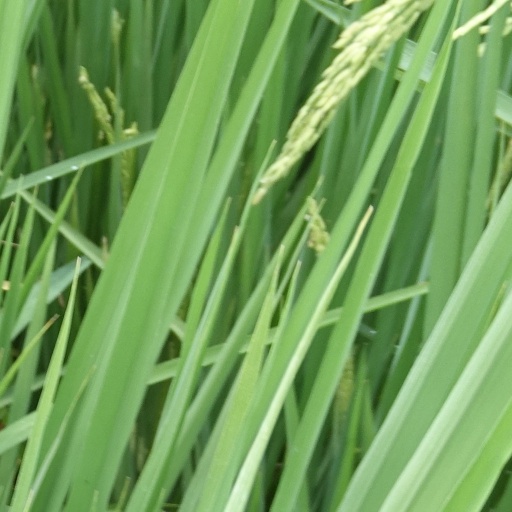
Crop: rice